Rob Baan

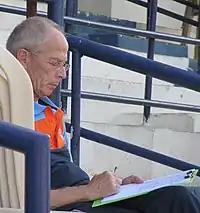
Baan as technical director of India in May 2012

Robert Baan (born 1 April 1943 in Rotterdam) is a Dutch football coach. He was coach of FC VVV, Roda JC, and FC Twente, assistant coach of PSV and assistant and interim coach of the Dutch national football team. He won Dutch First Division championships with FC Den Haag in 1986 and Cambur Leeuwarden in 1992. He was appointed to the role of technical director for the India national team by the AIFF. He was the technical director of All India Football Federation.